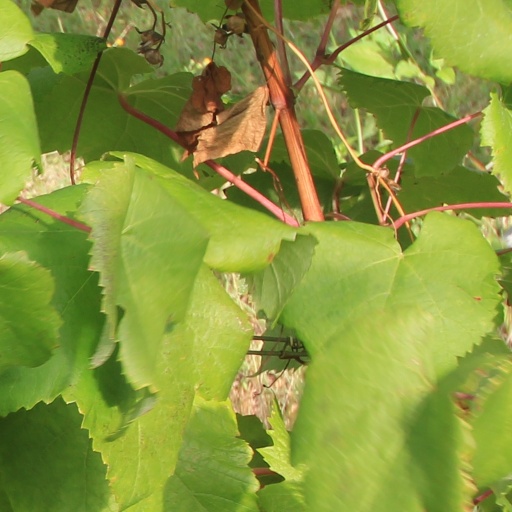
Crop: grape